Lord–bondsman dialectic

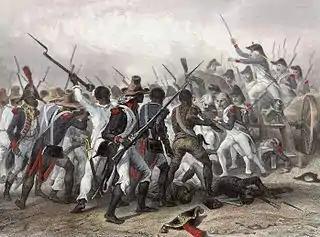
According to Susan Buck-Morss in "Hegel, Haiti, and Universal History" (2009), Hegel was influenced by articles about the Haitian Revolution in "Minerva".

The lord–bondsman relationship influenced numerous discussions and ideas in the 20th century, especially because of its connection to Karl Marx's conception of class struggle as the motive force of social development.